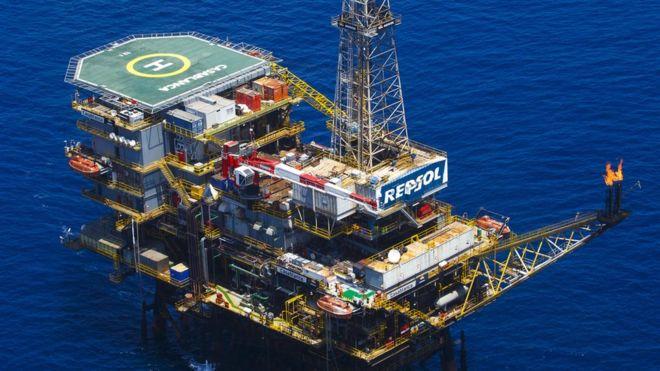
ở trên biển có sự xuất hiện của một cái giàn khoan